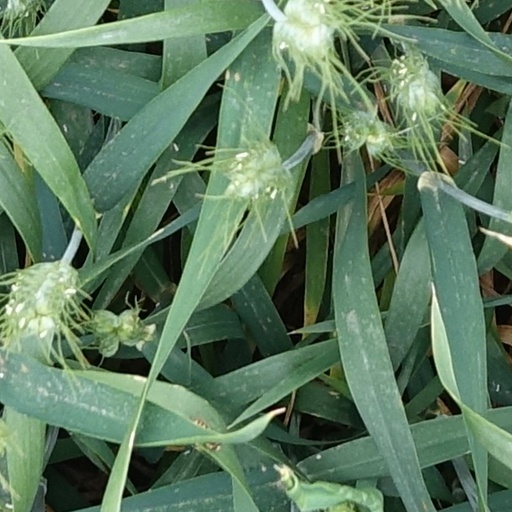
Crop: wheat